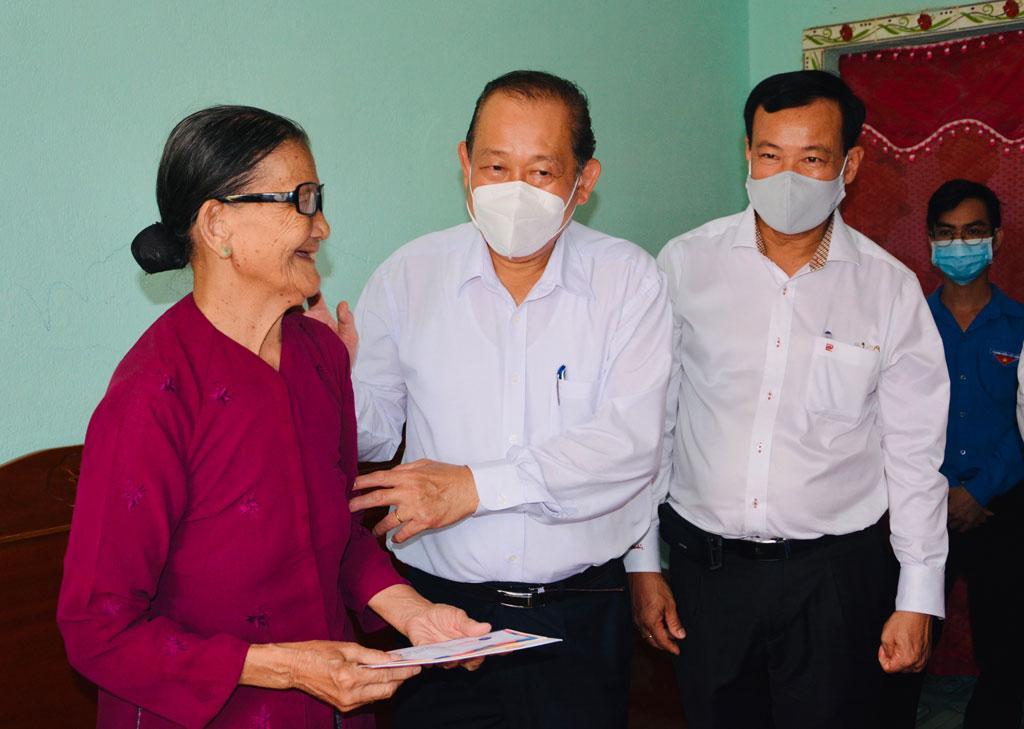
có một bà cụ đang mỉm cười với những người đàn ông mặc áo sơ mi trắng